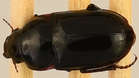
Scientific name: Euryderus grossus
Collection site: Central Plains Experimental Range NEON (CPER), plot CPER_003